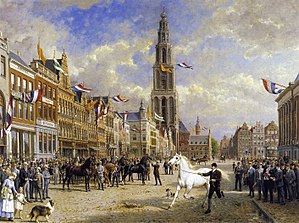
Otto Eerelman
"""De Paardenkeuring"" (hesteinspektion på markedet den 28. august) i Groningen (1920)."
Otto Eerelman var en hollandsk maler. Han er bedst kendt for sine skildringer af hunde og heste. Han var tillige hofmaler udførte flere portrætter af Wilhelmina, som prinsesse og dronning.